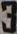
Number: 3